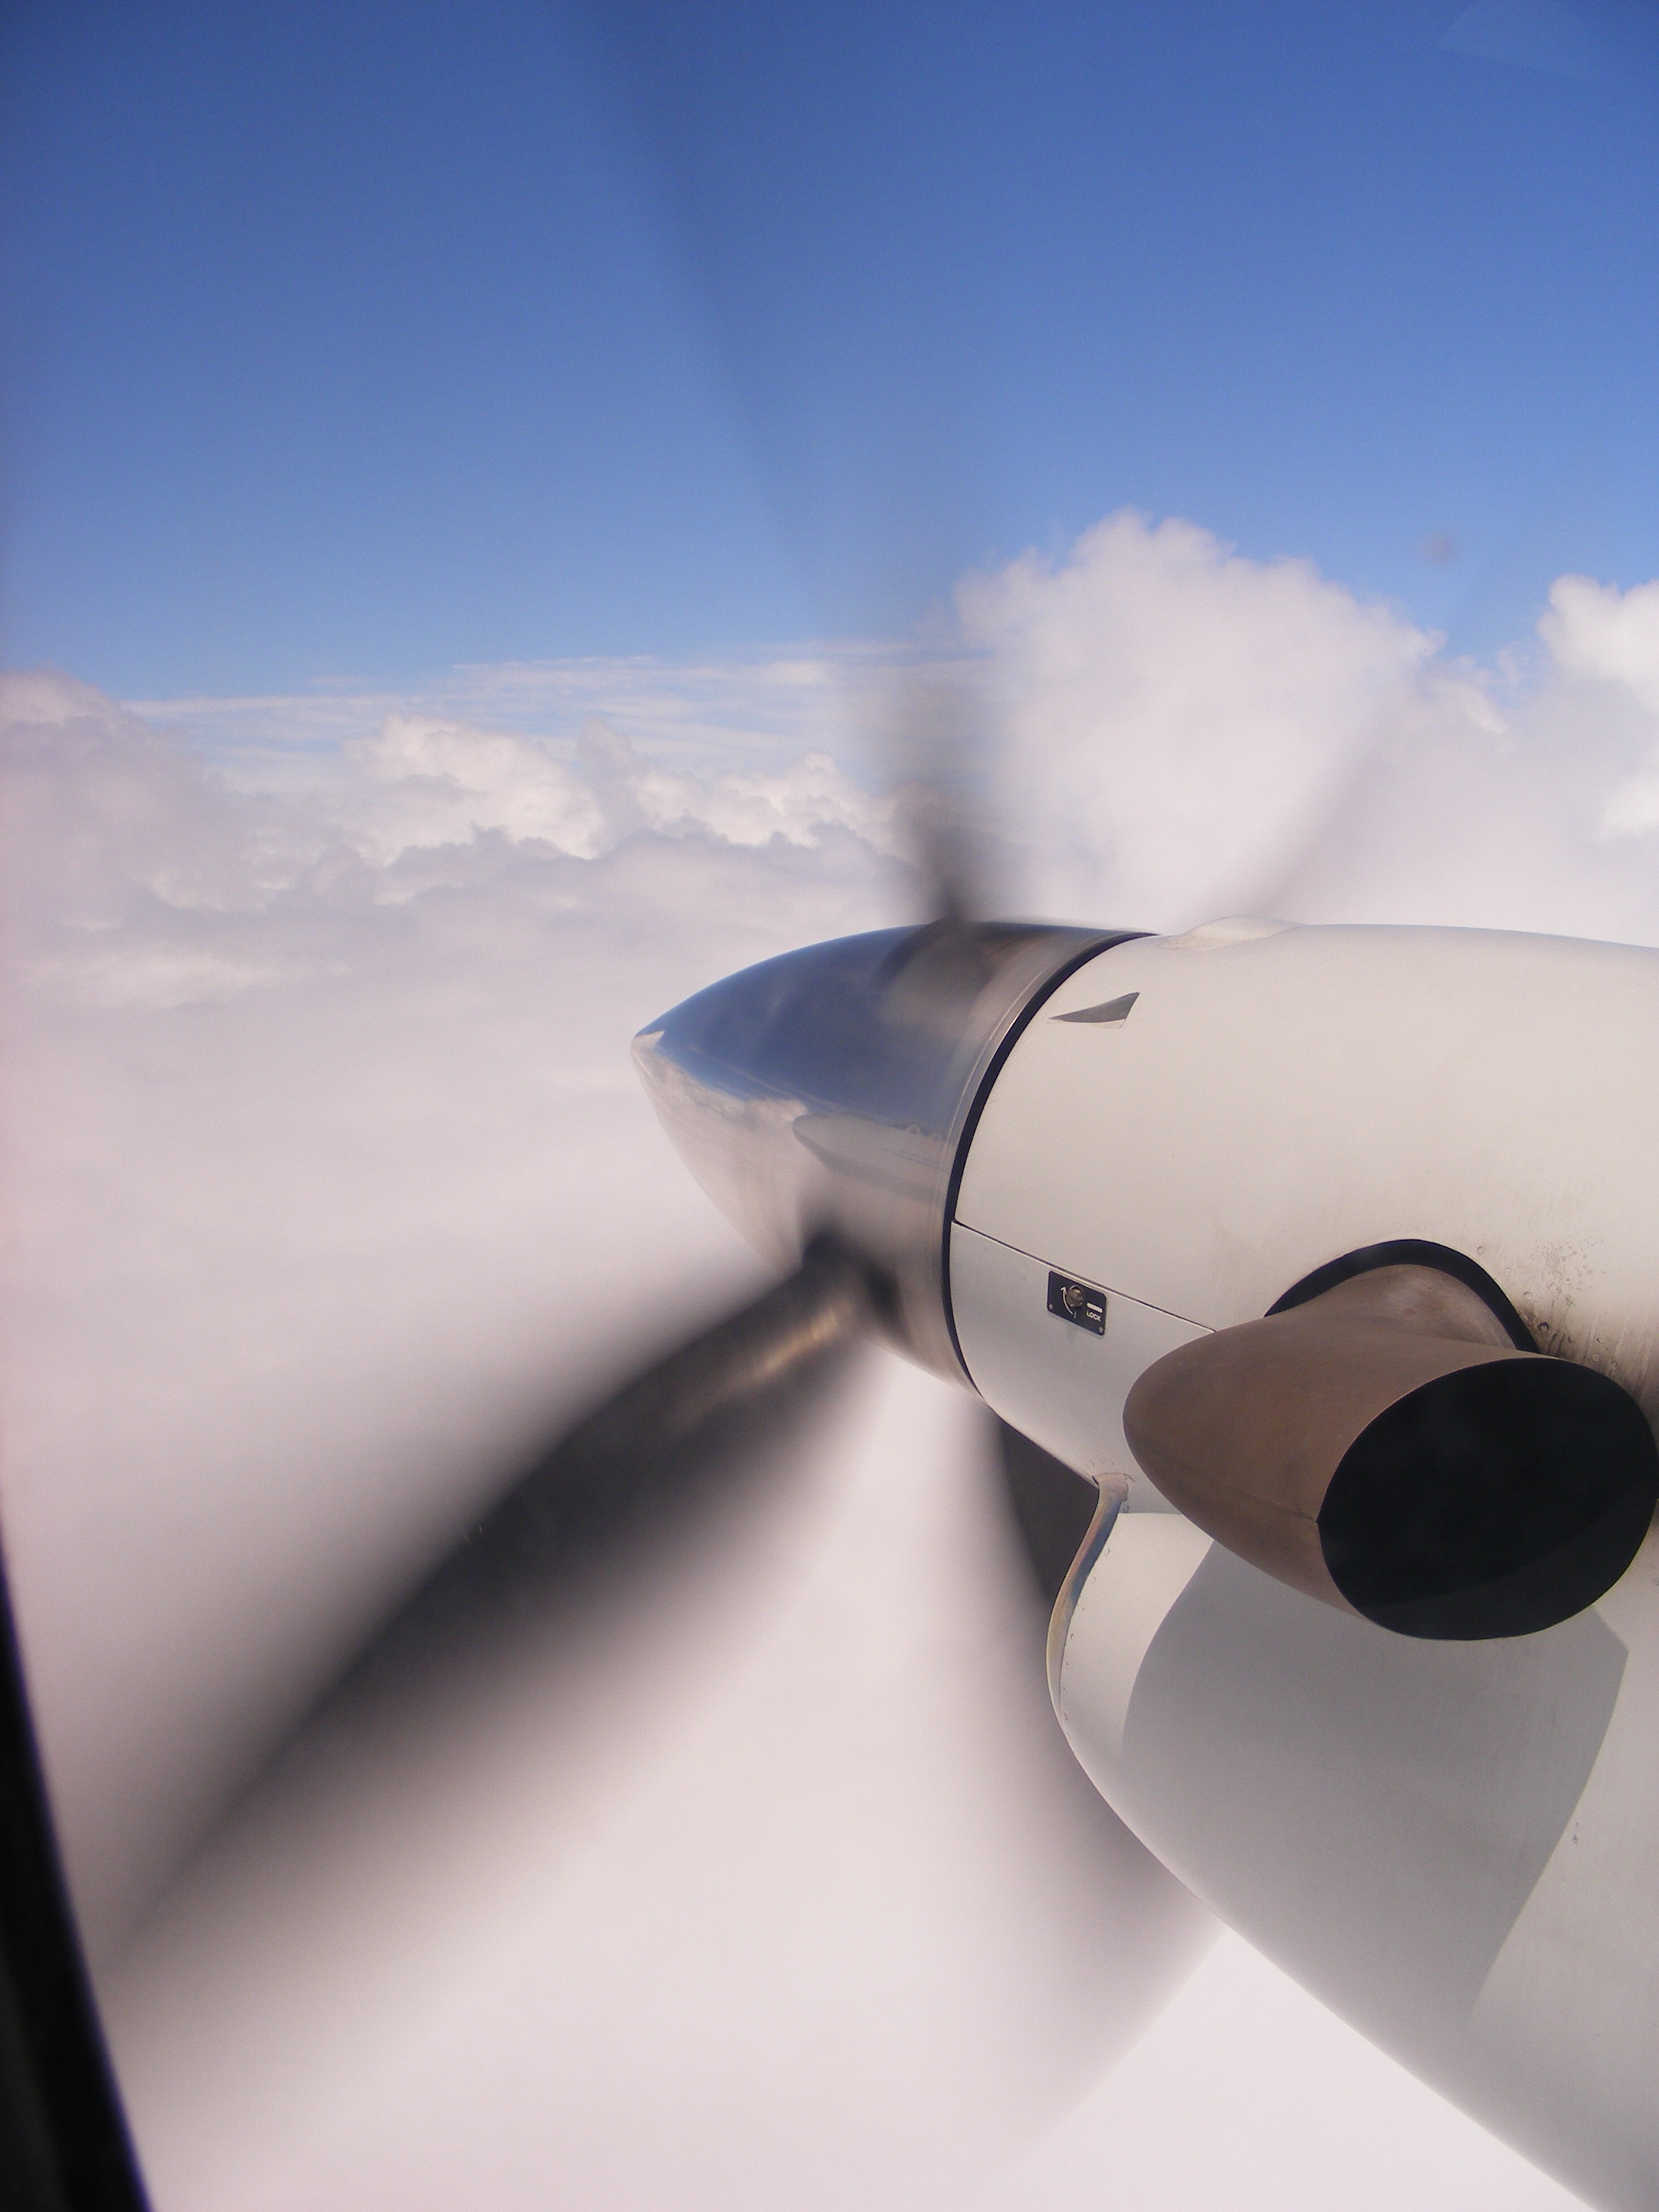
hand, wing, light, cloud, sky, white, travel, airplane, plane, aircraft, vehicle, aviation, flight, blue, close up, clouds, engine, reflections, propeller, exhaust, military aircraft, atmosphere of earth, aircraft engine